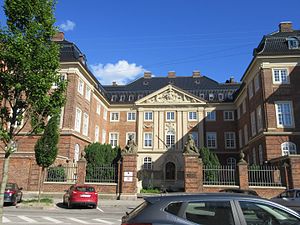
Domus Medica
Domus Medica set fra Kristianiagade.
Domus Medica, oprindeligt Det Plessenske Palæ, er et tidligere adelspalæ i Kristianiagade 12 i København, som siden 1948 har været domicil for Den almindelige danske Lægeforening.